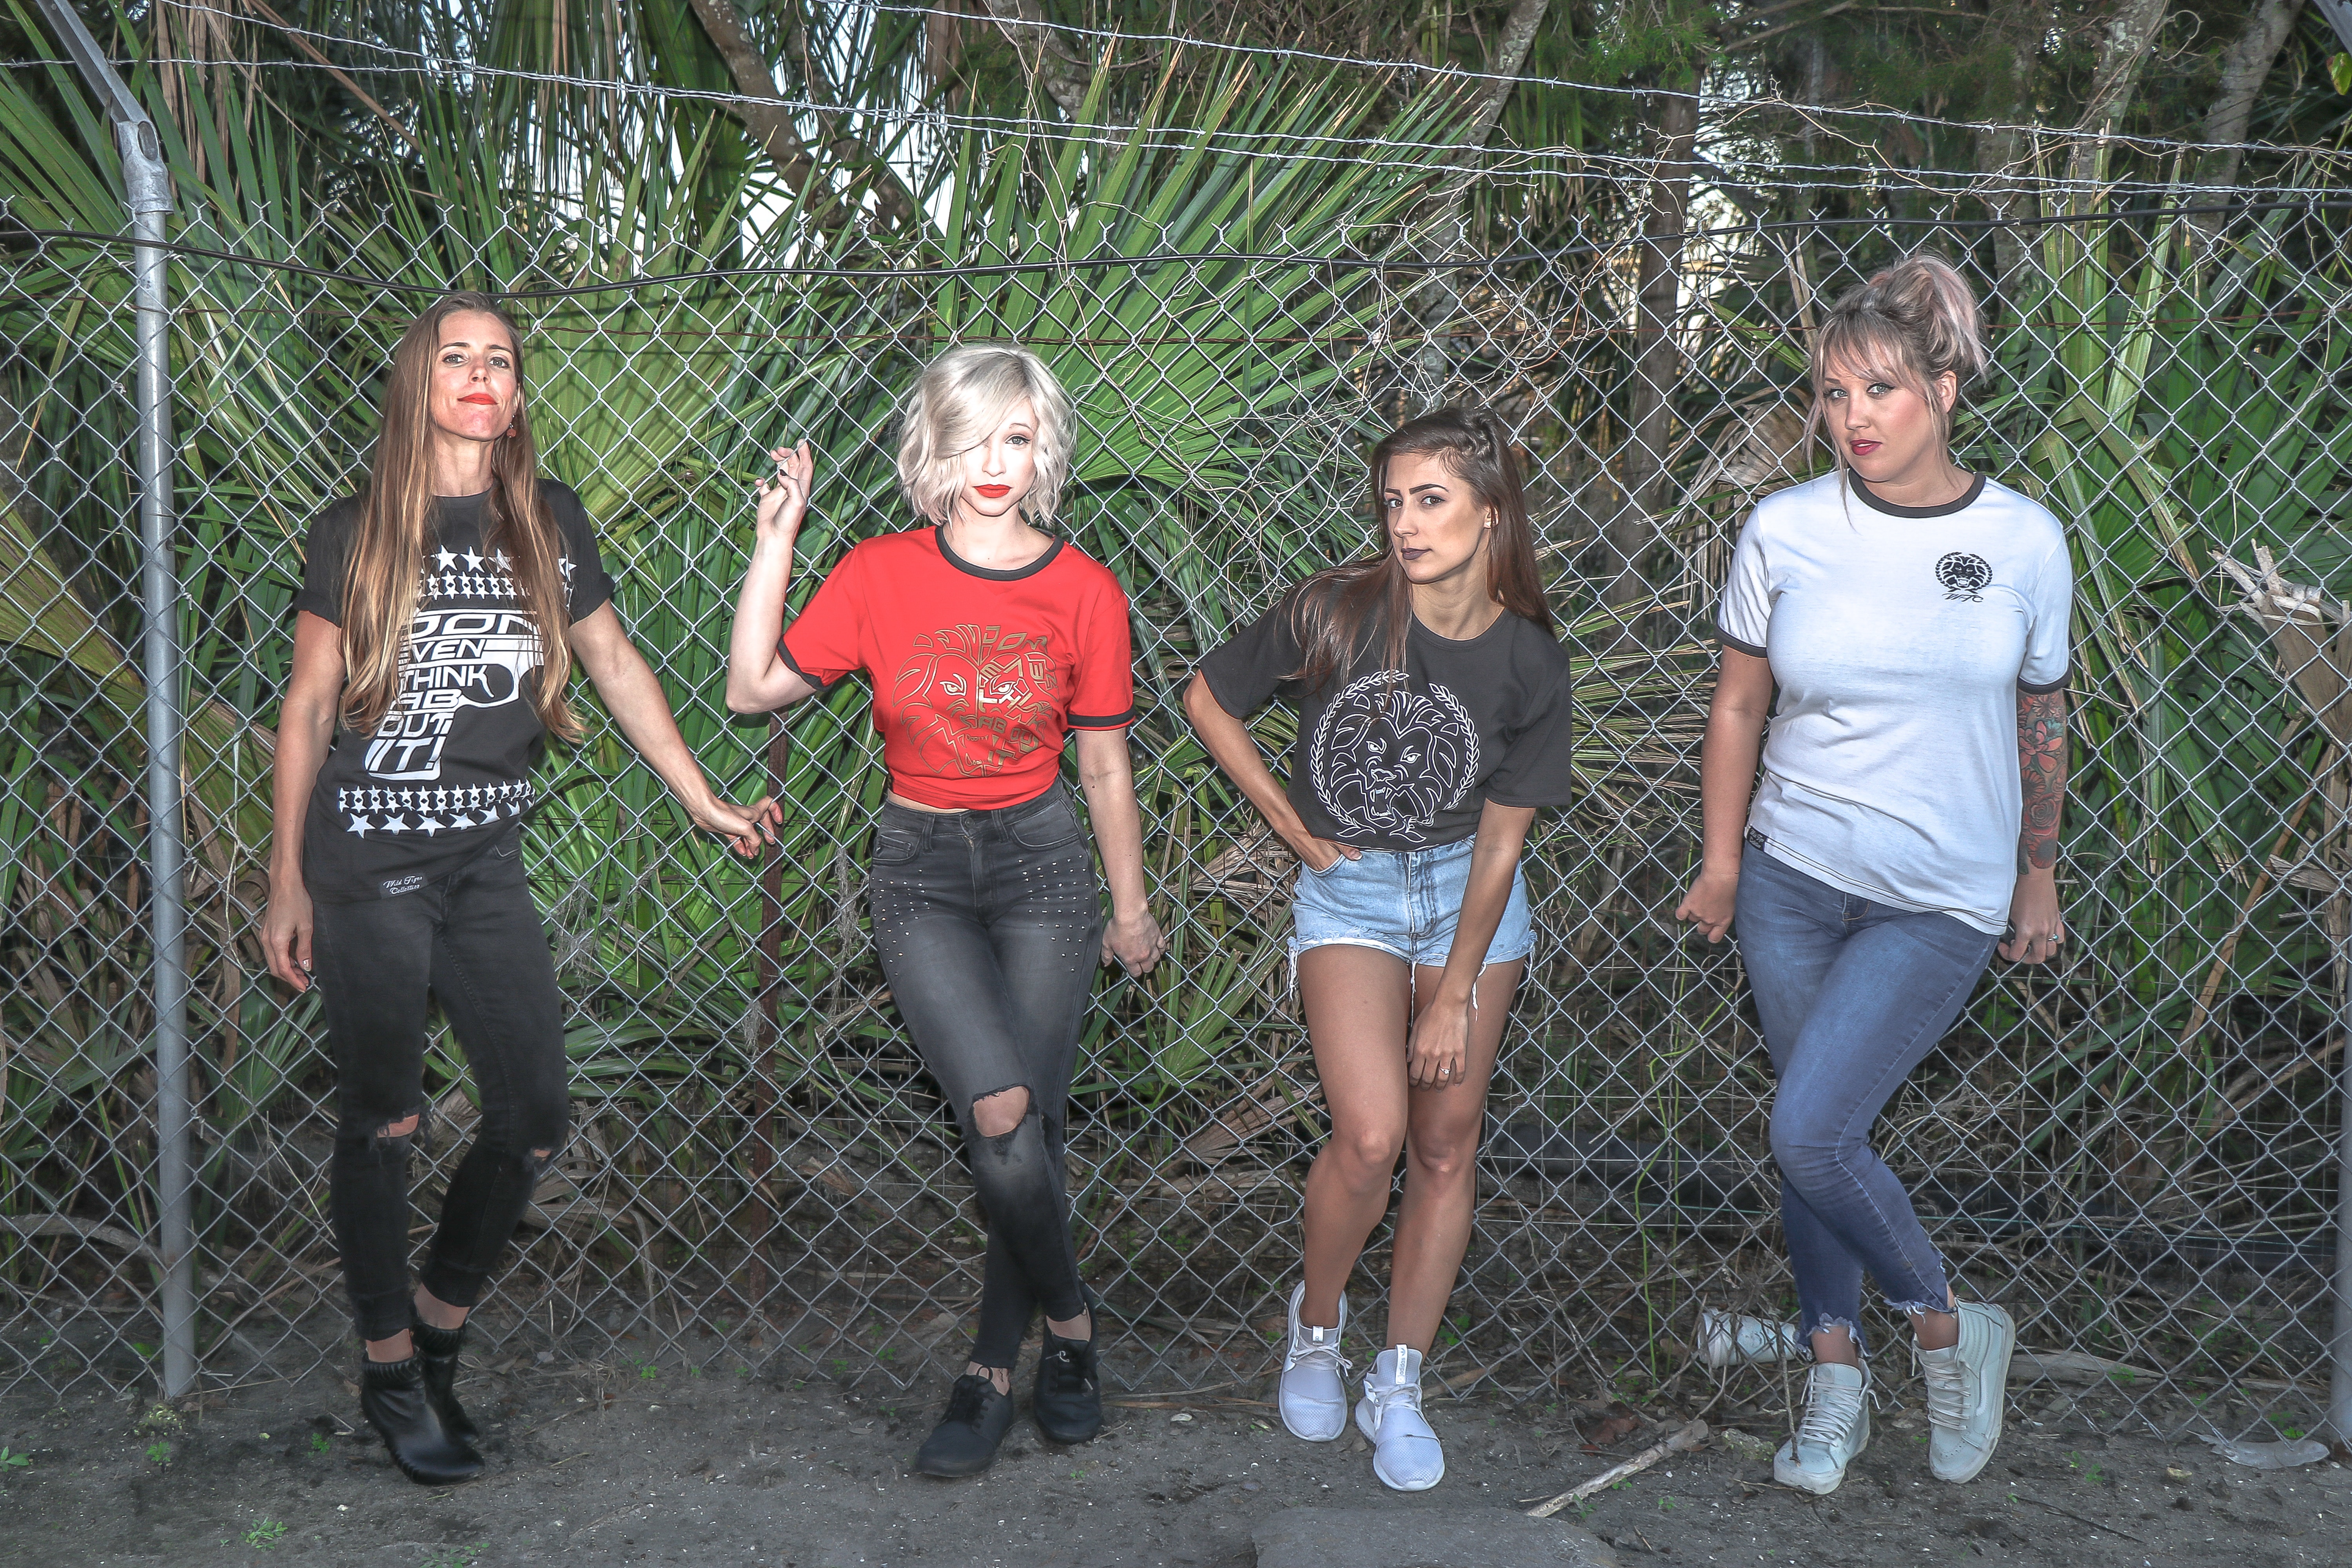
social group, fun, tree, chain link fencing, leisure